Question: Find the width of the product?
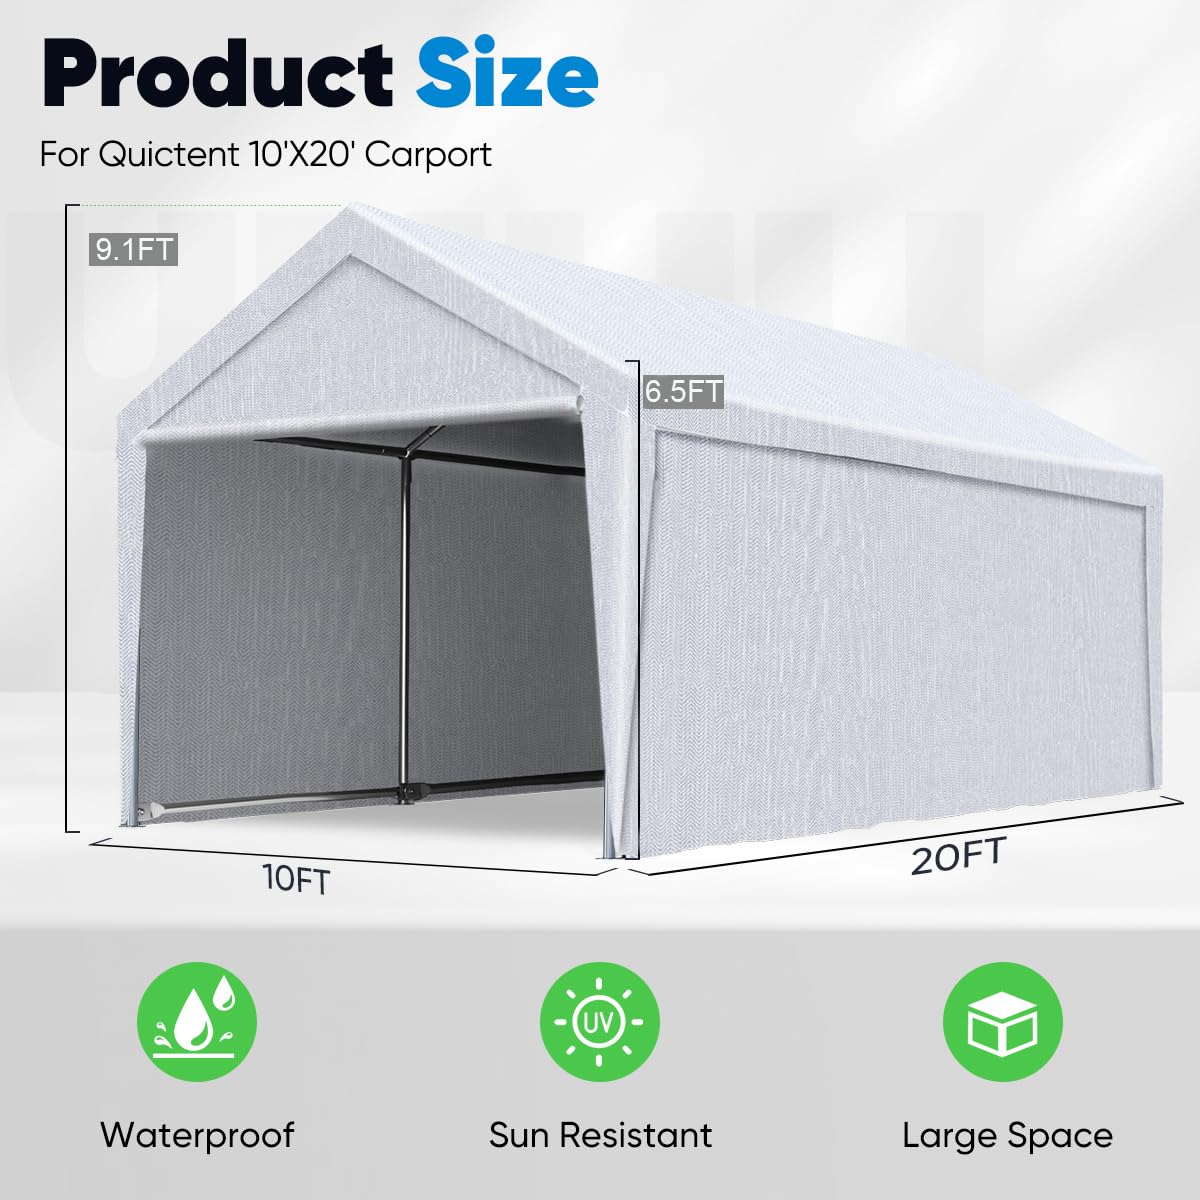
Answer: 10.0 foot